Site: brandenburg
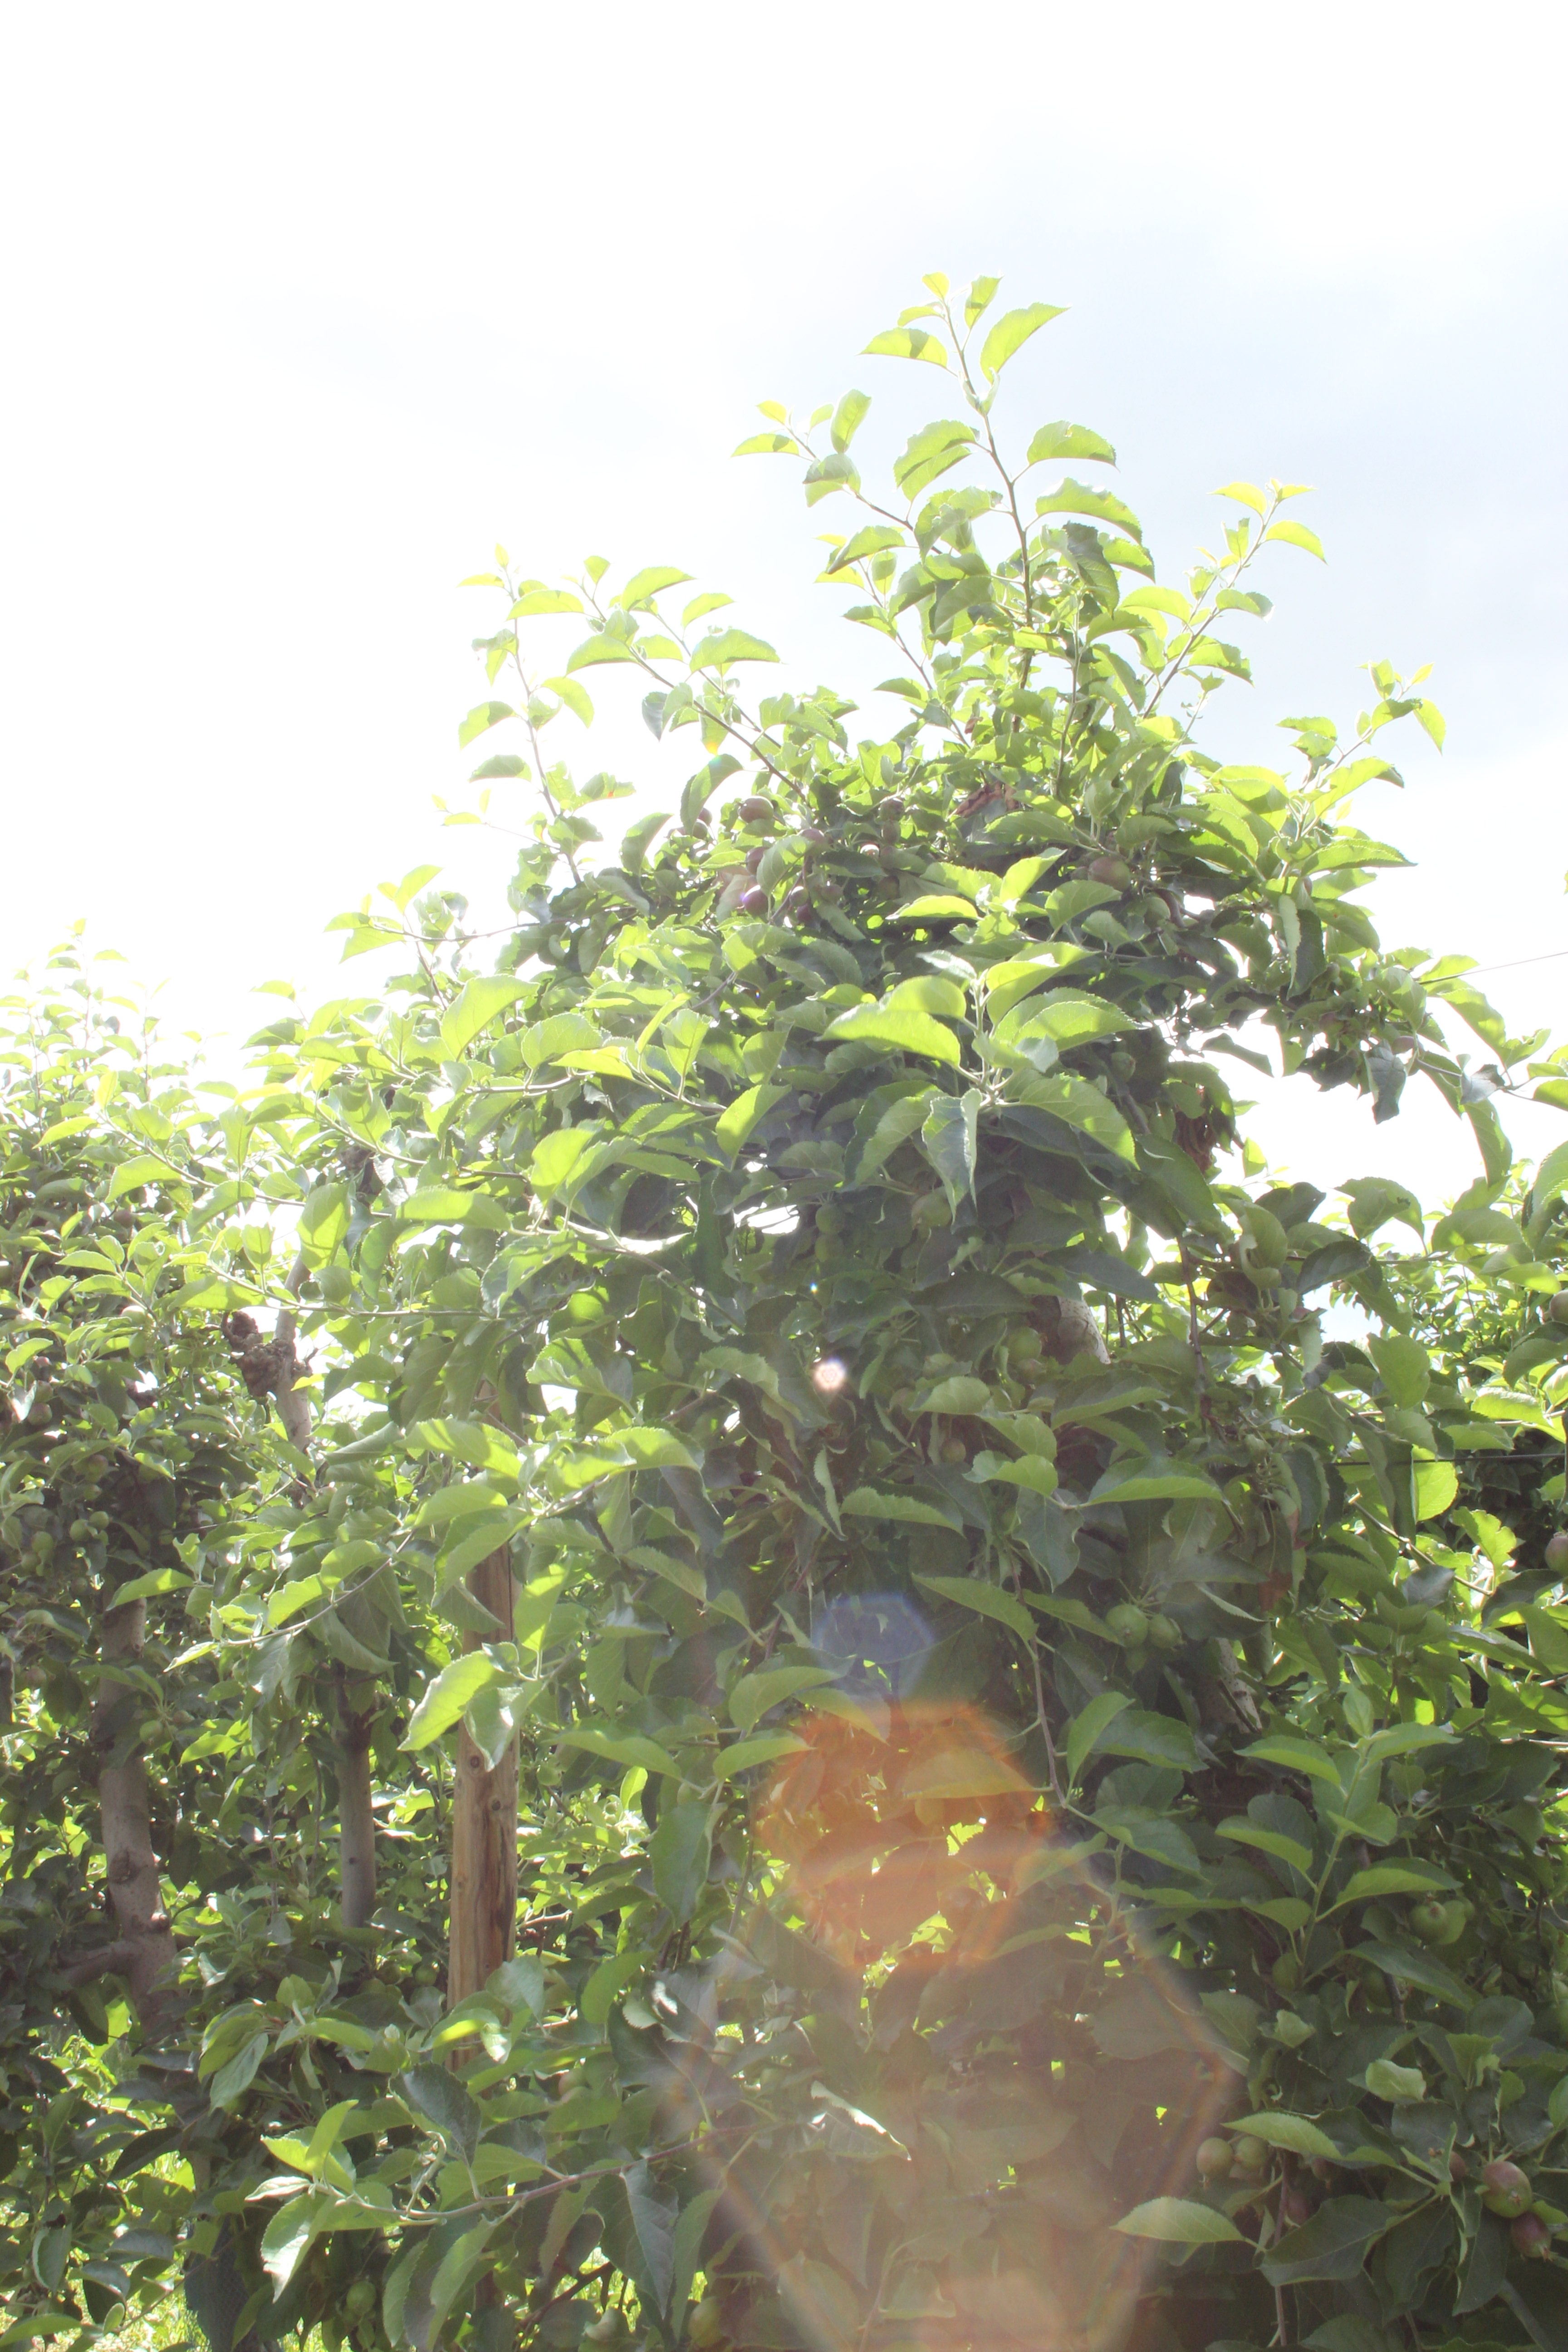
Growth stage (BBCH 73): Development of fruit